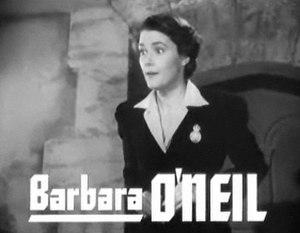
Barbara O'Neil est une actrice américaine, née à Saint-Louis le 17 juillet 1910, morte à Cos Cob le 3 septembre 1980.